HAL Tejas

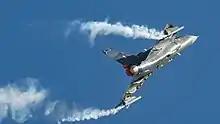

The "Naval LCA programme" was commenced in 2003. According to ADA, the "Naval LCA (N-LCA) Programme" was envisaged to be completed in two phases, under Phase-1 two naval prototypes were developed - the two-seat "NP-1" and the single-seat "NP-2", based on the Tejas Mark 1 design, to carryout carrier suitability certification and weapons integration. Under Phase 2, two single-seat prototypes were planned to be built, based on the Tejas Mark 2 design, with further design optimisation and integration of the General Electric F414 INS6 engine. The first naval prototype NP-1 was rolled out in July 2010, and made its first flight on 27 April 2012. The naval LCA has stronger landing gear to absorb the forces generated during carrier take off and arrested recovery.